Sadamu Komachi

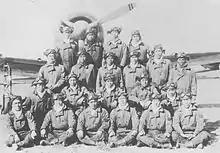
Sadamu Komachi (second row from the top, second from the right) in a "Shōkaku" fighter squadron group photo prior to the Attack on Pearl Harbor.

During the Attack on Pearl Harbor he was assigned to cover the carrier fleet as part of the combat air patrol (CAP) and therefore did not see any combat. During the Indian Ocean Raid, he was again assigned to cover the carrier fleet. There he saw air combat for the first time and had a dogfight with a British Hurricane fighter. While he managed to hit the enemy fighter, which started to emit smoke, he could not confirm the crash and was therefore not officially credited with the kill.